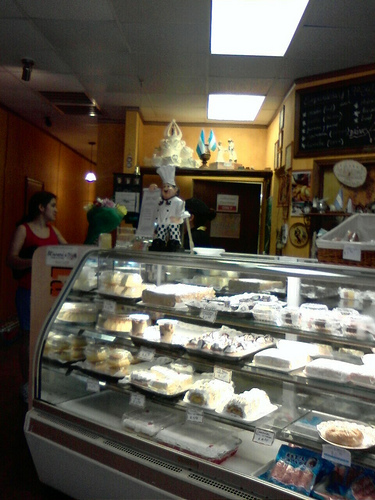
user: Given an image and a question. Answer the question in a short answer. Question: What kind of food does this shop sell? Short Answer:
assistant: pastry